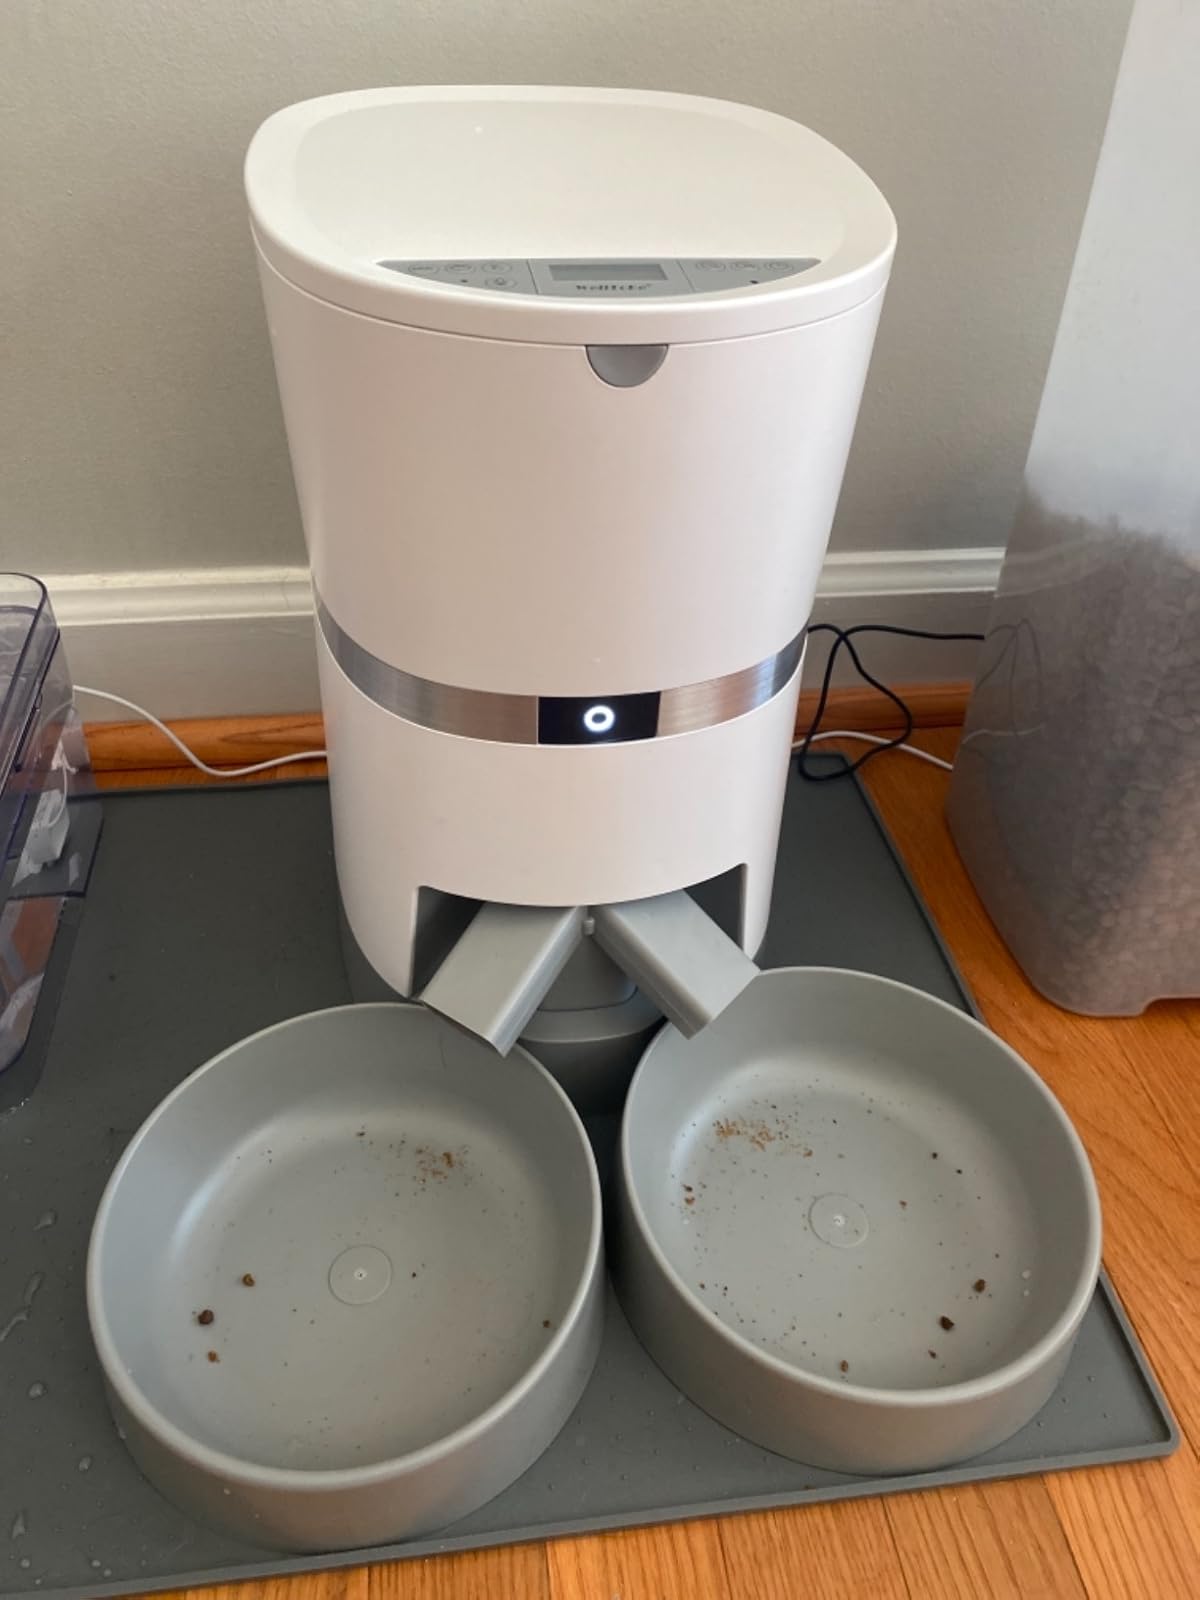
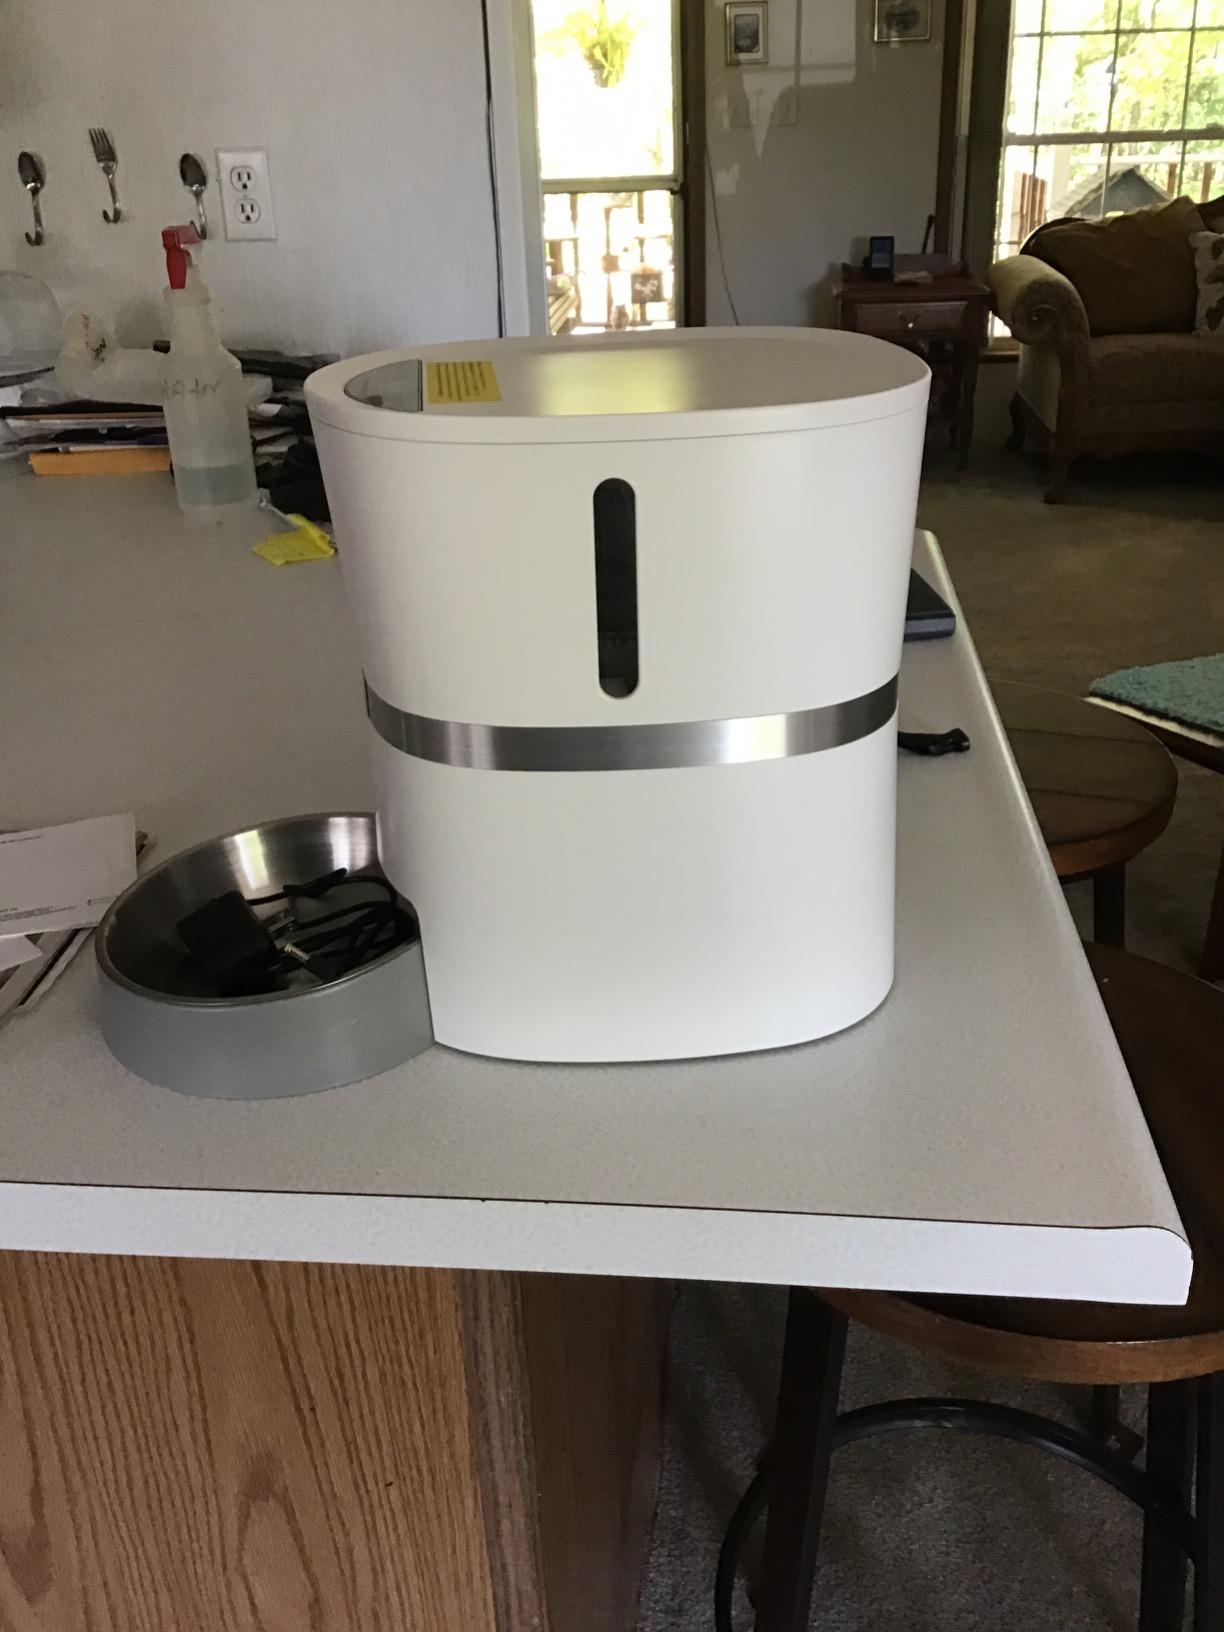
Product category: items_feeder
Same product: no